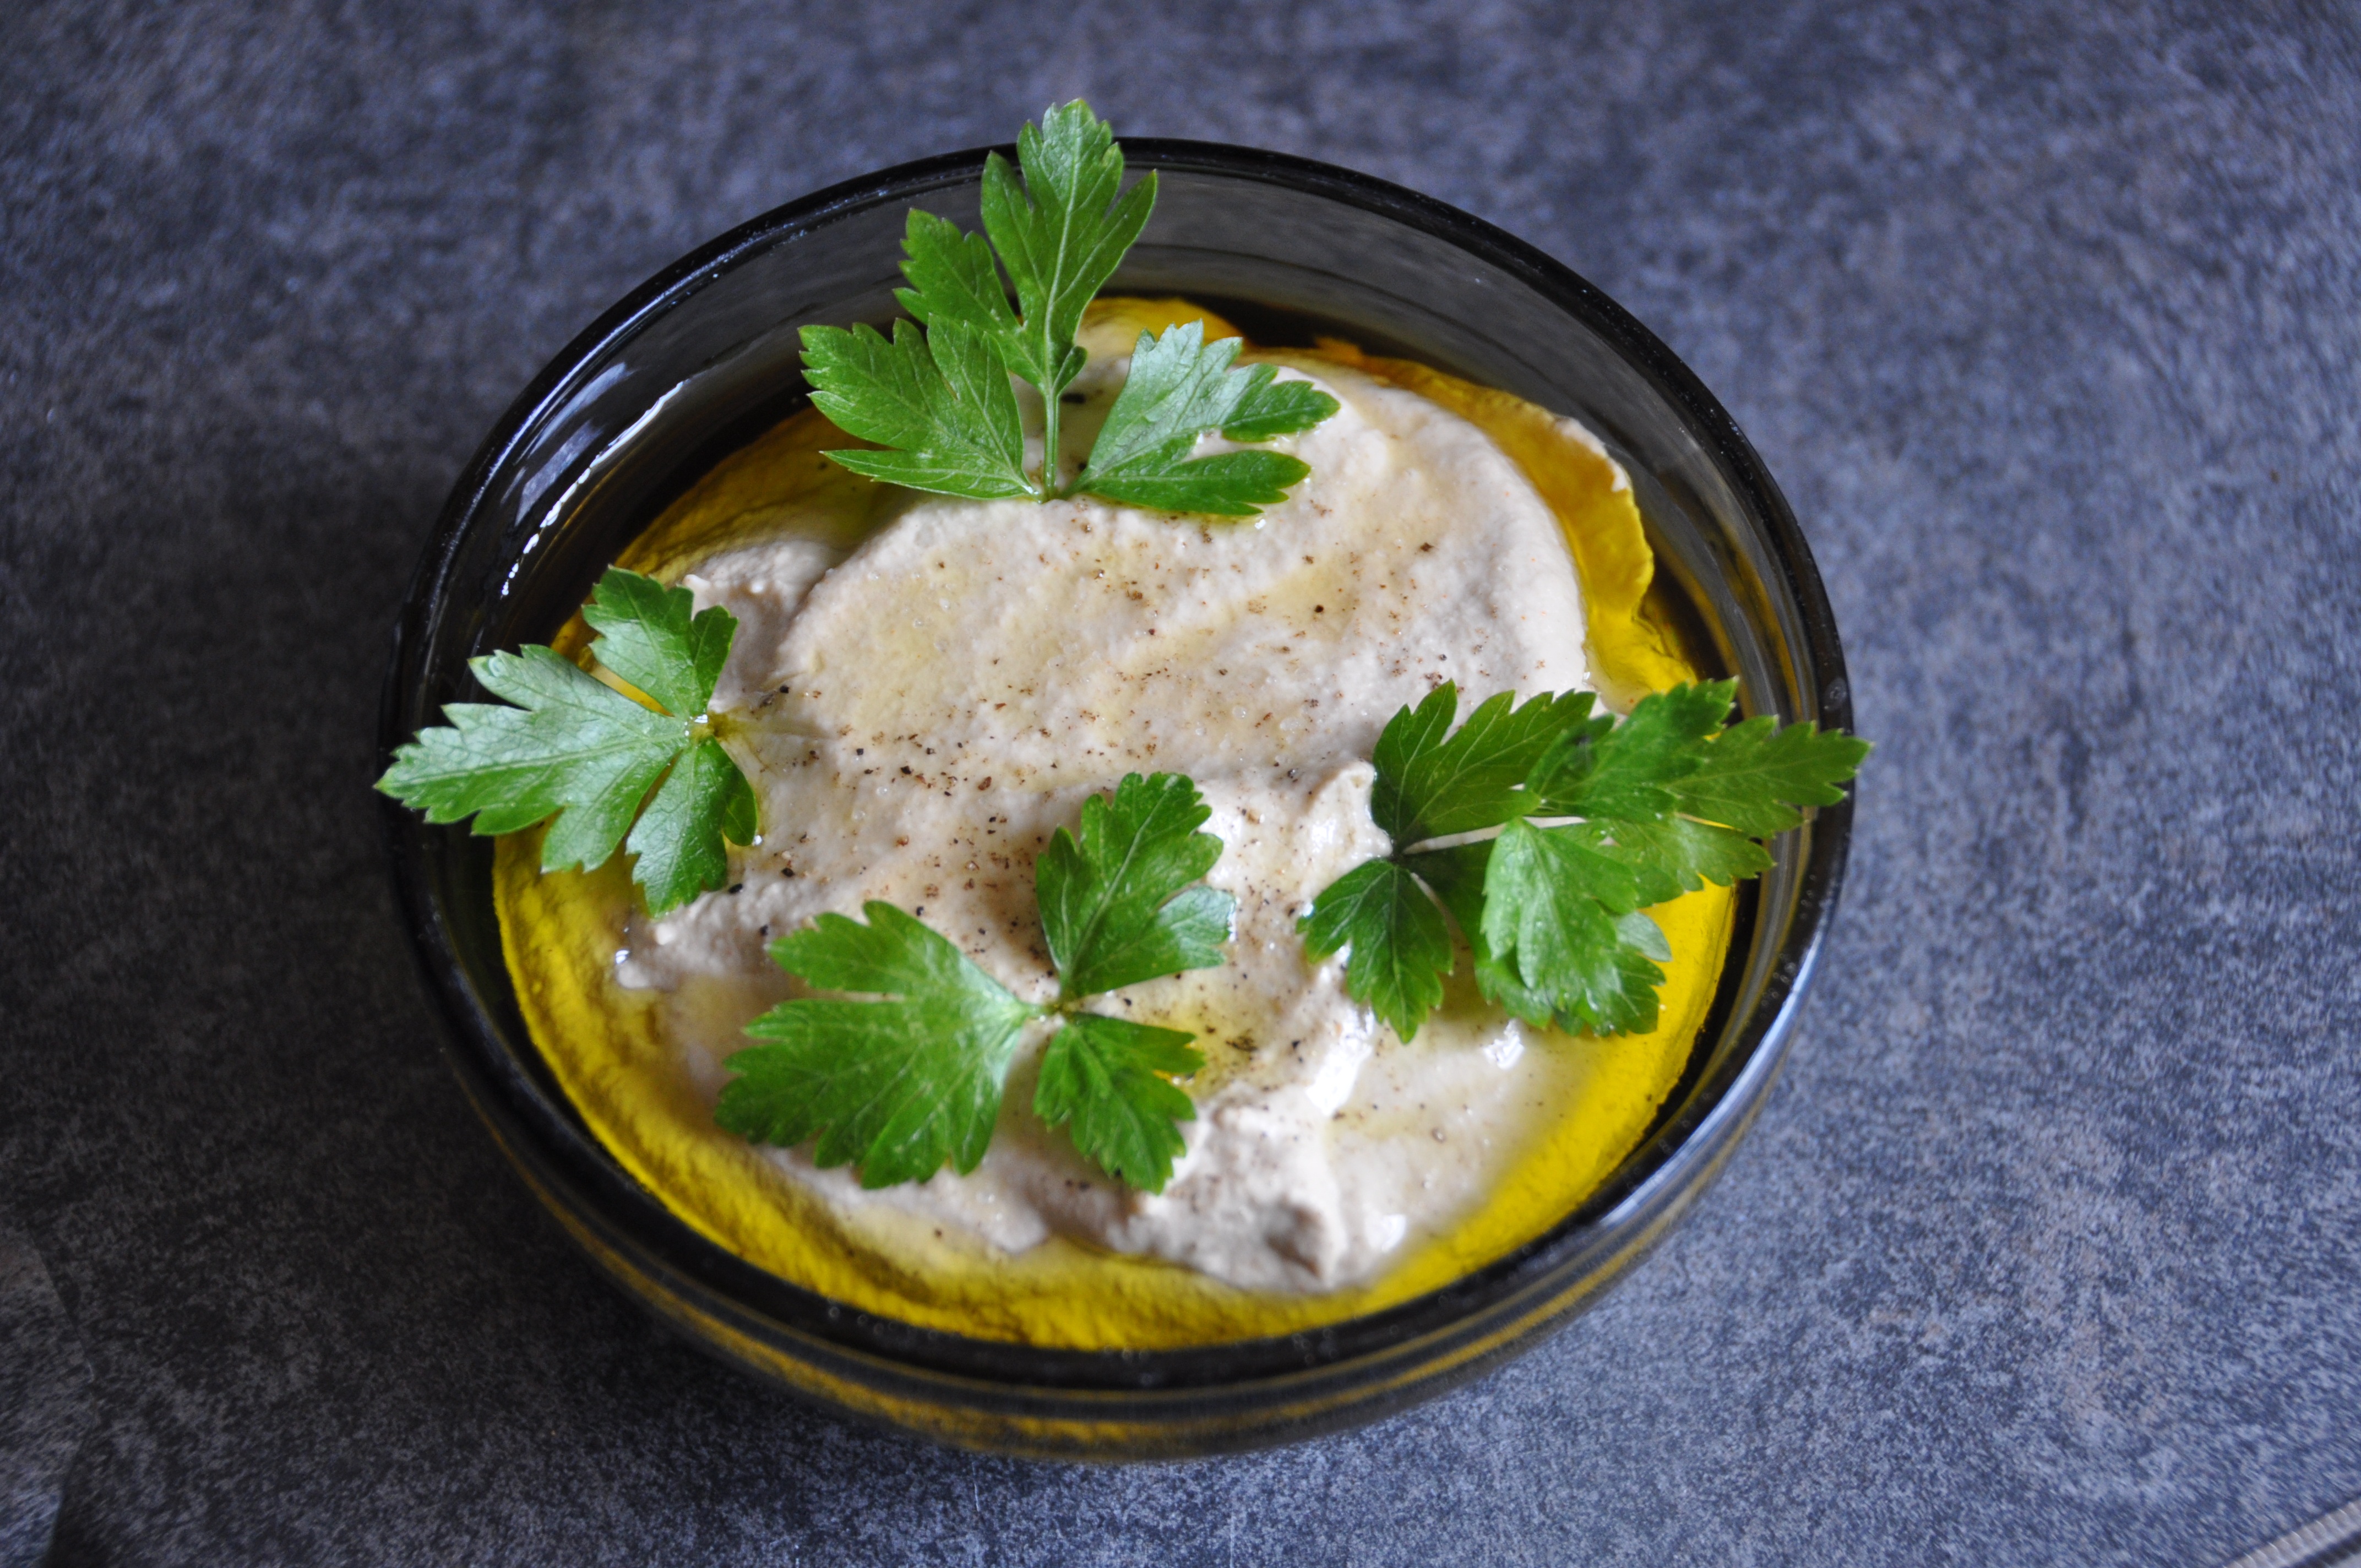
plant, dish, meal, food, herb, produce, vegetable, fish, cuisine, starter, citrus, flowering plant, baba ganoush, levantine dish, eggplant dish, land plant